Aika R-16: Virgin Mission

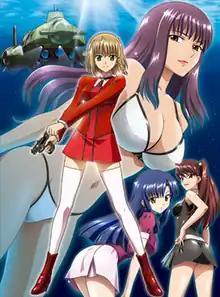
Promotional art of "AIKa R-16"

Aika R-16: Virgin Mission (stylized AIKa R-16:VIRGIN MISSION) is a Japanese three-episode OVA series animated by Studio Fantasia. Developed as a prequel to the "Agent Aika" OVA series, it was released on the tenth anniversary of said series. It takes place ten years prior to the events of "Agent Aika" and follows the story of Aika's first mission when she is 16 years old. The series was followed by a three-episode OVA sequel called Aika Zero where she is 19 years old. As with its predecessor, both series are known for their abundance of fan service in the form of panty shots and nudity. "Aika R-16: Virgin Mission" was acquired by Bandai Entertainment.